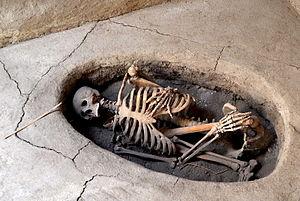
Aşıklı Höyük est un site archéologique situé en Cappadoce, à environ 25 km au sud-est de la ville d'Aksaray, en Turquie. Ce village a été occupé à partir de la fin du IXᵉ et durant la plus grande partie du VIIIe millénaire av. J.-C., durant le Néolithique acéramique, phase contemporaine du Néolithique précéramique B du Levant.